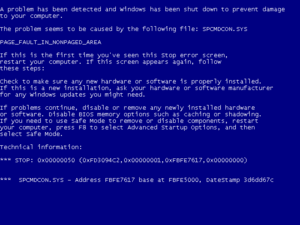
L’écran bleu de la mort est le surnom du message d'erreur affiché sur un écran d'ordinateur par le système d'exploitation Microsoft Windows lorsque celui-ci ne parvient pas à récupérer d'une erreur du système ou lorsqu'il arrive à un point critique d’une erreur fatale.